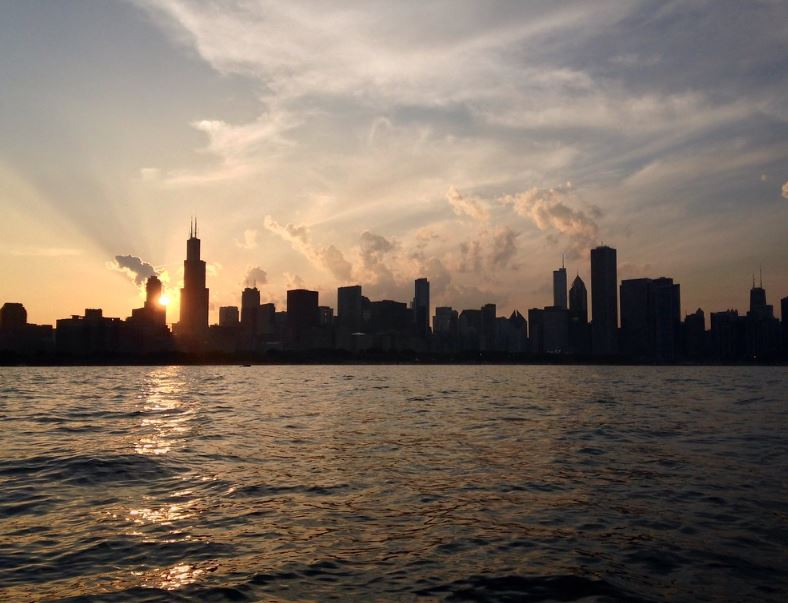
Fire: no
Smoke: no